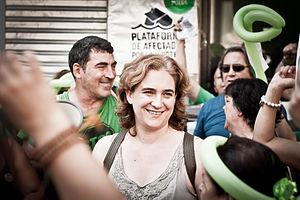
Ada Colau, née le 3 mars 1974 à Barcelone, est une militante sociale et femme politique espagnole. Elle est maire de Barcelone depuis le 13 juin 2015 après avoir remporté les élections municipales de 2015 sous les couleurs du mouvement Barcelone en commun, avec le soutien de Podemos.